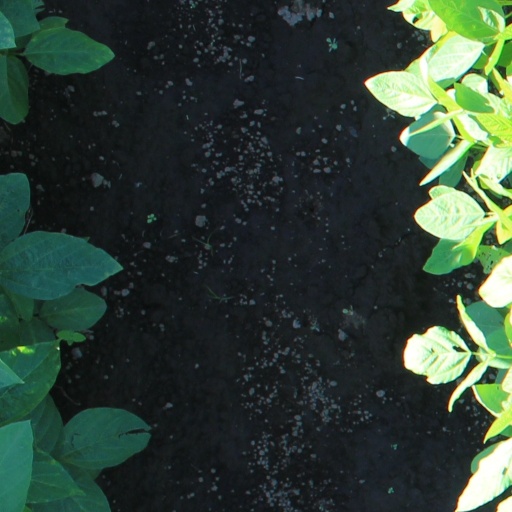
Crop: soybean